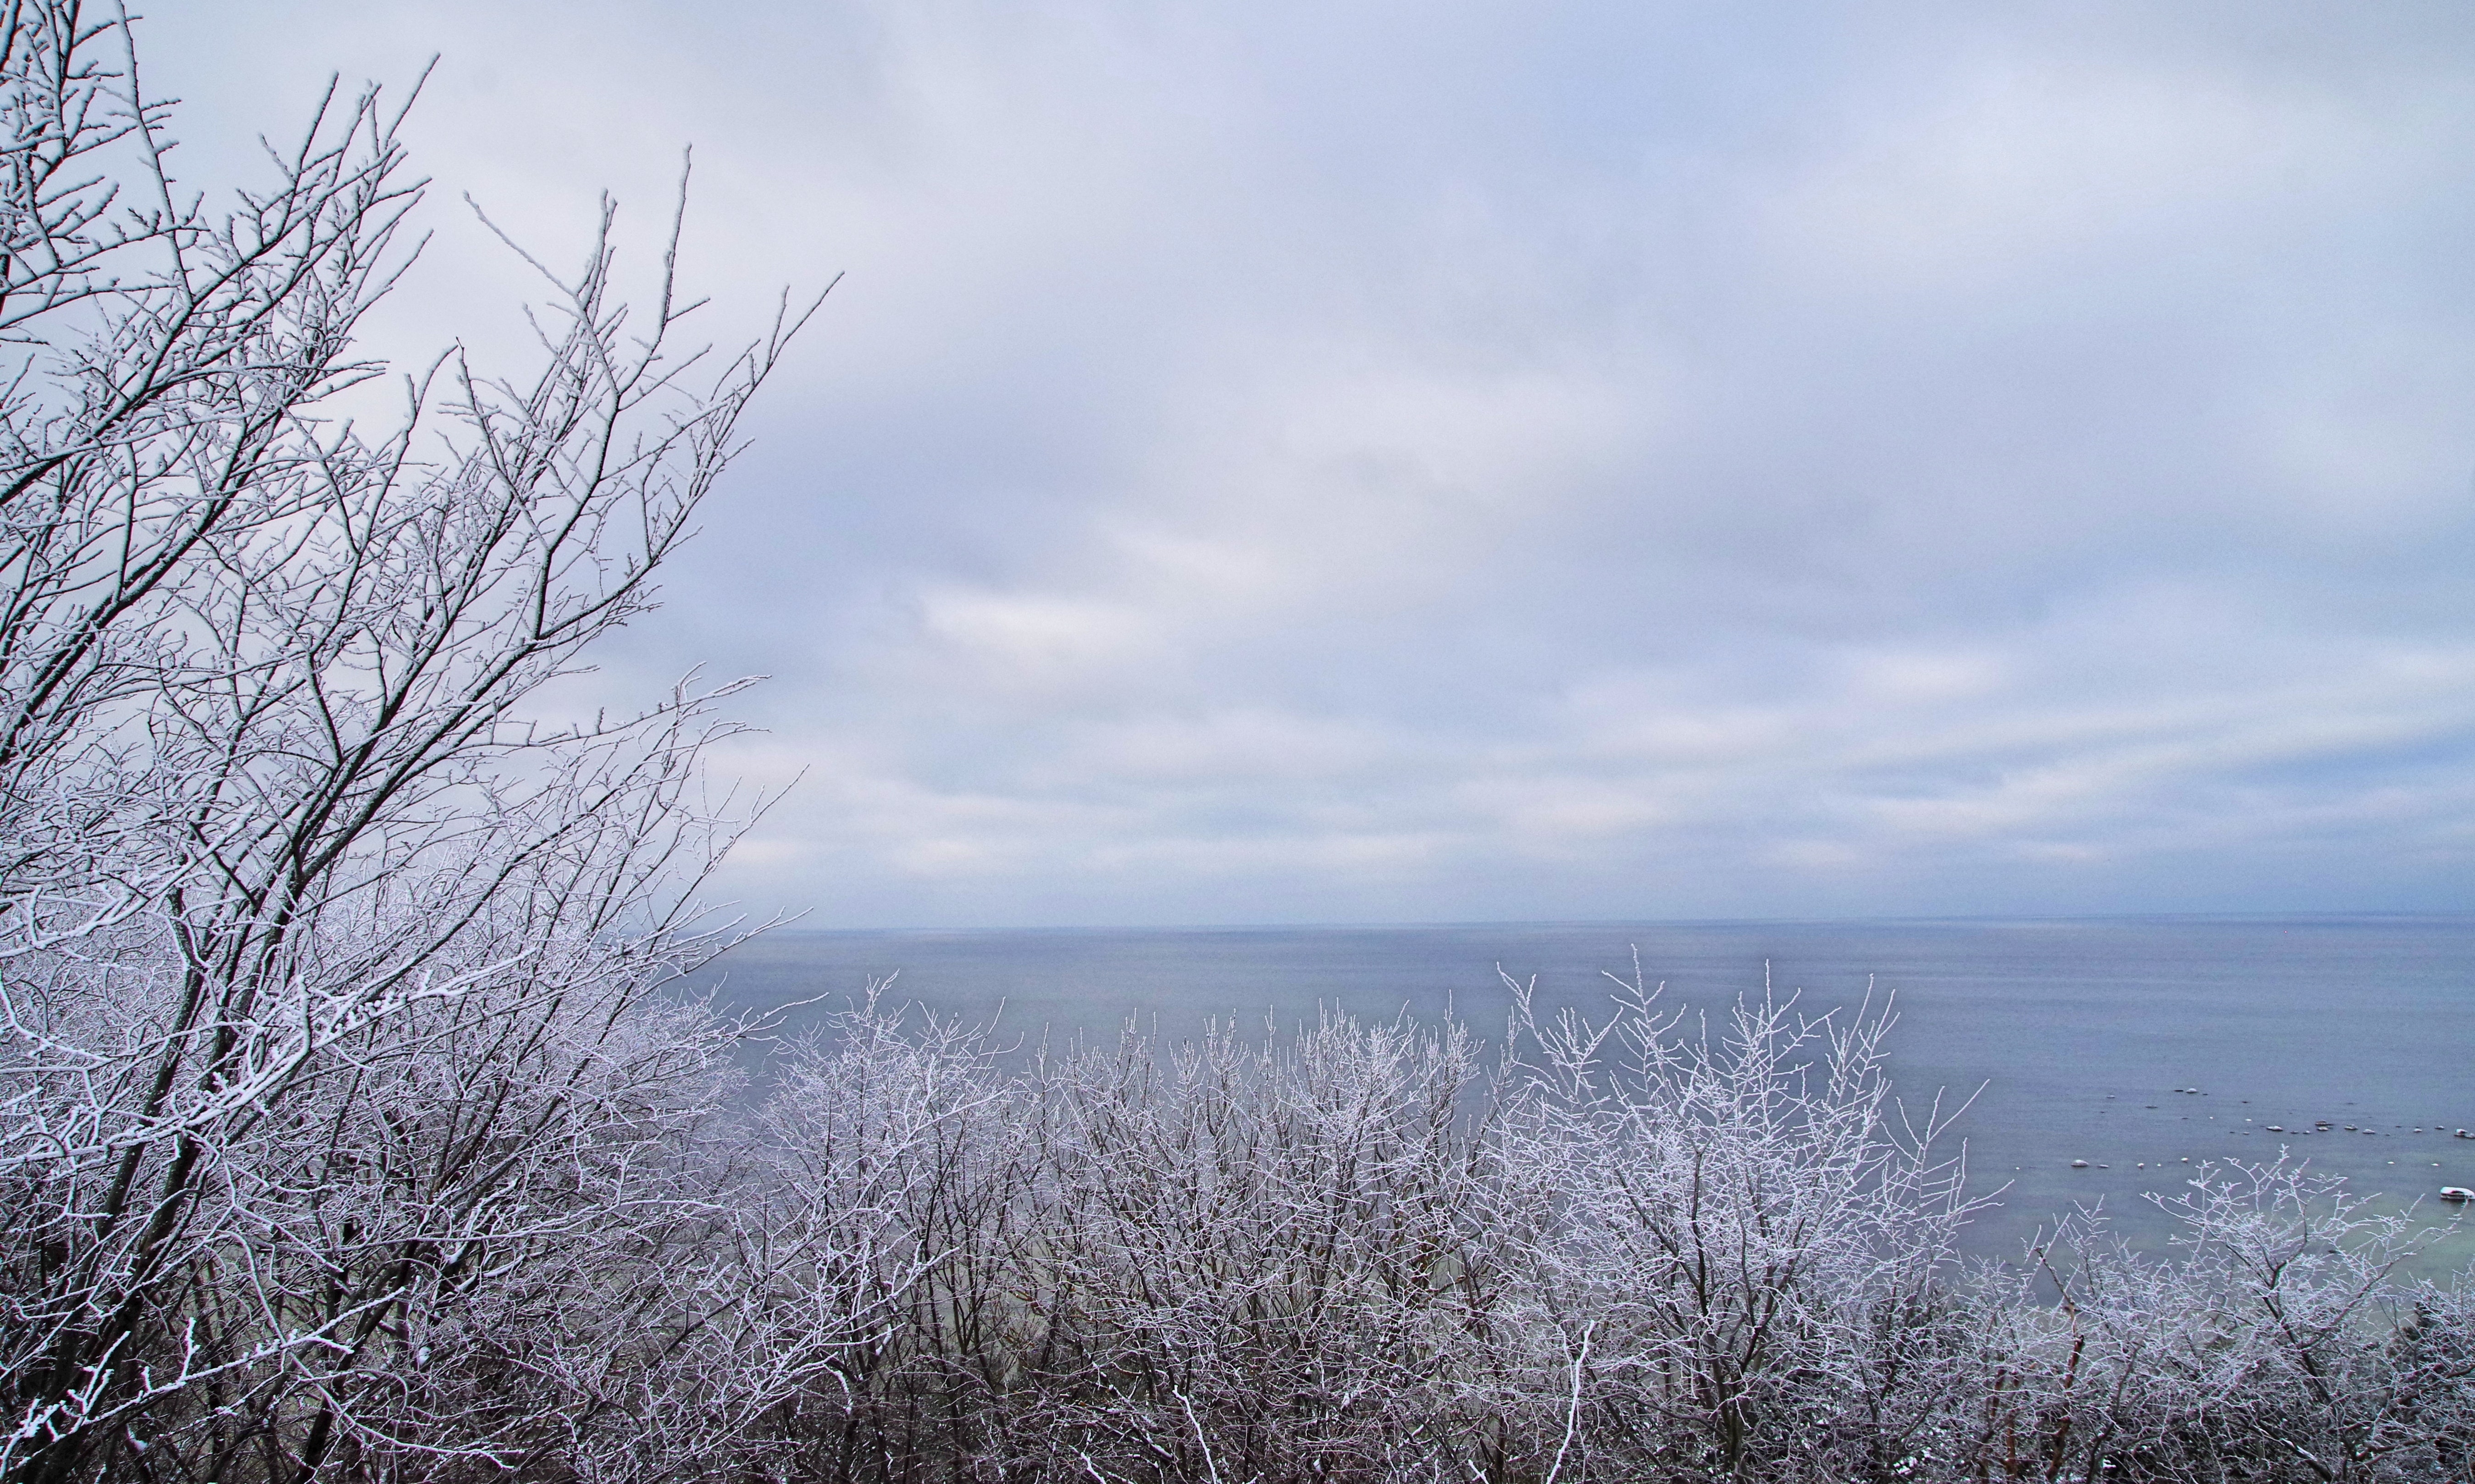
sky, branch, winter, tree, atmospheric phenomenon, freezing, natural landscape, frost, cloud, atmosphere, horizon, snow, twig, ice, plant, landscape, meteorological phenomenon, ocean